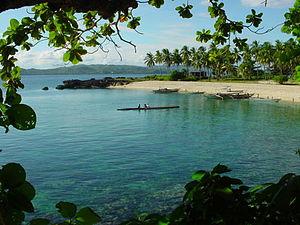
Pio V. Corpuz est une localité de la province de Masbate, aux Philippines. En 2015, elle compte 23 236 habitants.